Whataroa

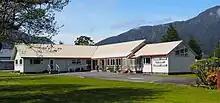
Whataroa School

St Luke's Church is an Anglican church in the parish of Ross and South Westland, north of Our Lady of the Woods on Whataroa Flat Road. In 1916 funds were raised for a new Anglican church, incorporating materials from the disused Goldsborough church. The church was sufficiently finished at the next annual visit to the West Coast of Bishop Julius for him to dedicate it on 10 July 1919. Completed at a cost of £190, the church includes a three-light memorial stained-glass window behind the altar, donated by Henry Burrough and his sister in memory of their brother Joseph who died while serving in France during World War I; originally in the east wall, the window was moved at the suggestion of Bishop Julius to be sheltered from the prevailing winds. The first couple married in the church were district nurse Mabel Baker and farmer Frank Gunn on 17 May 1921.